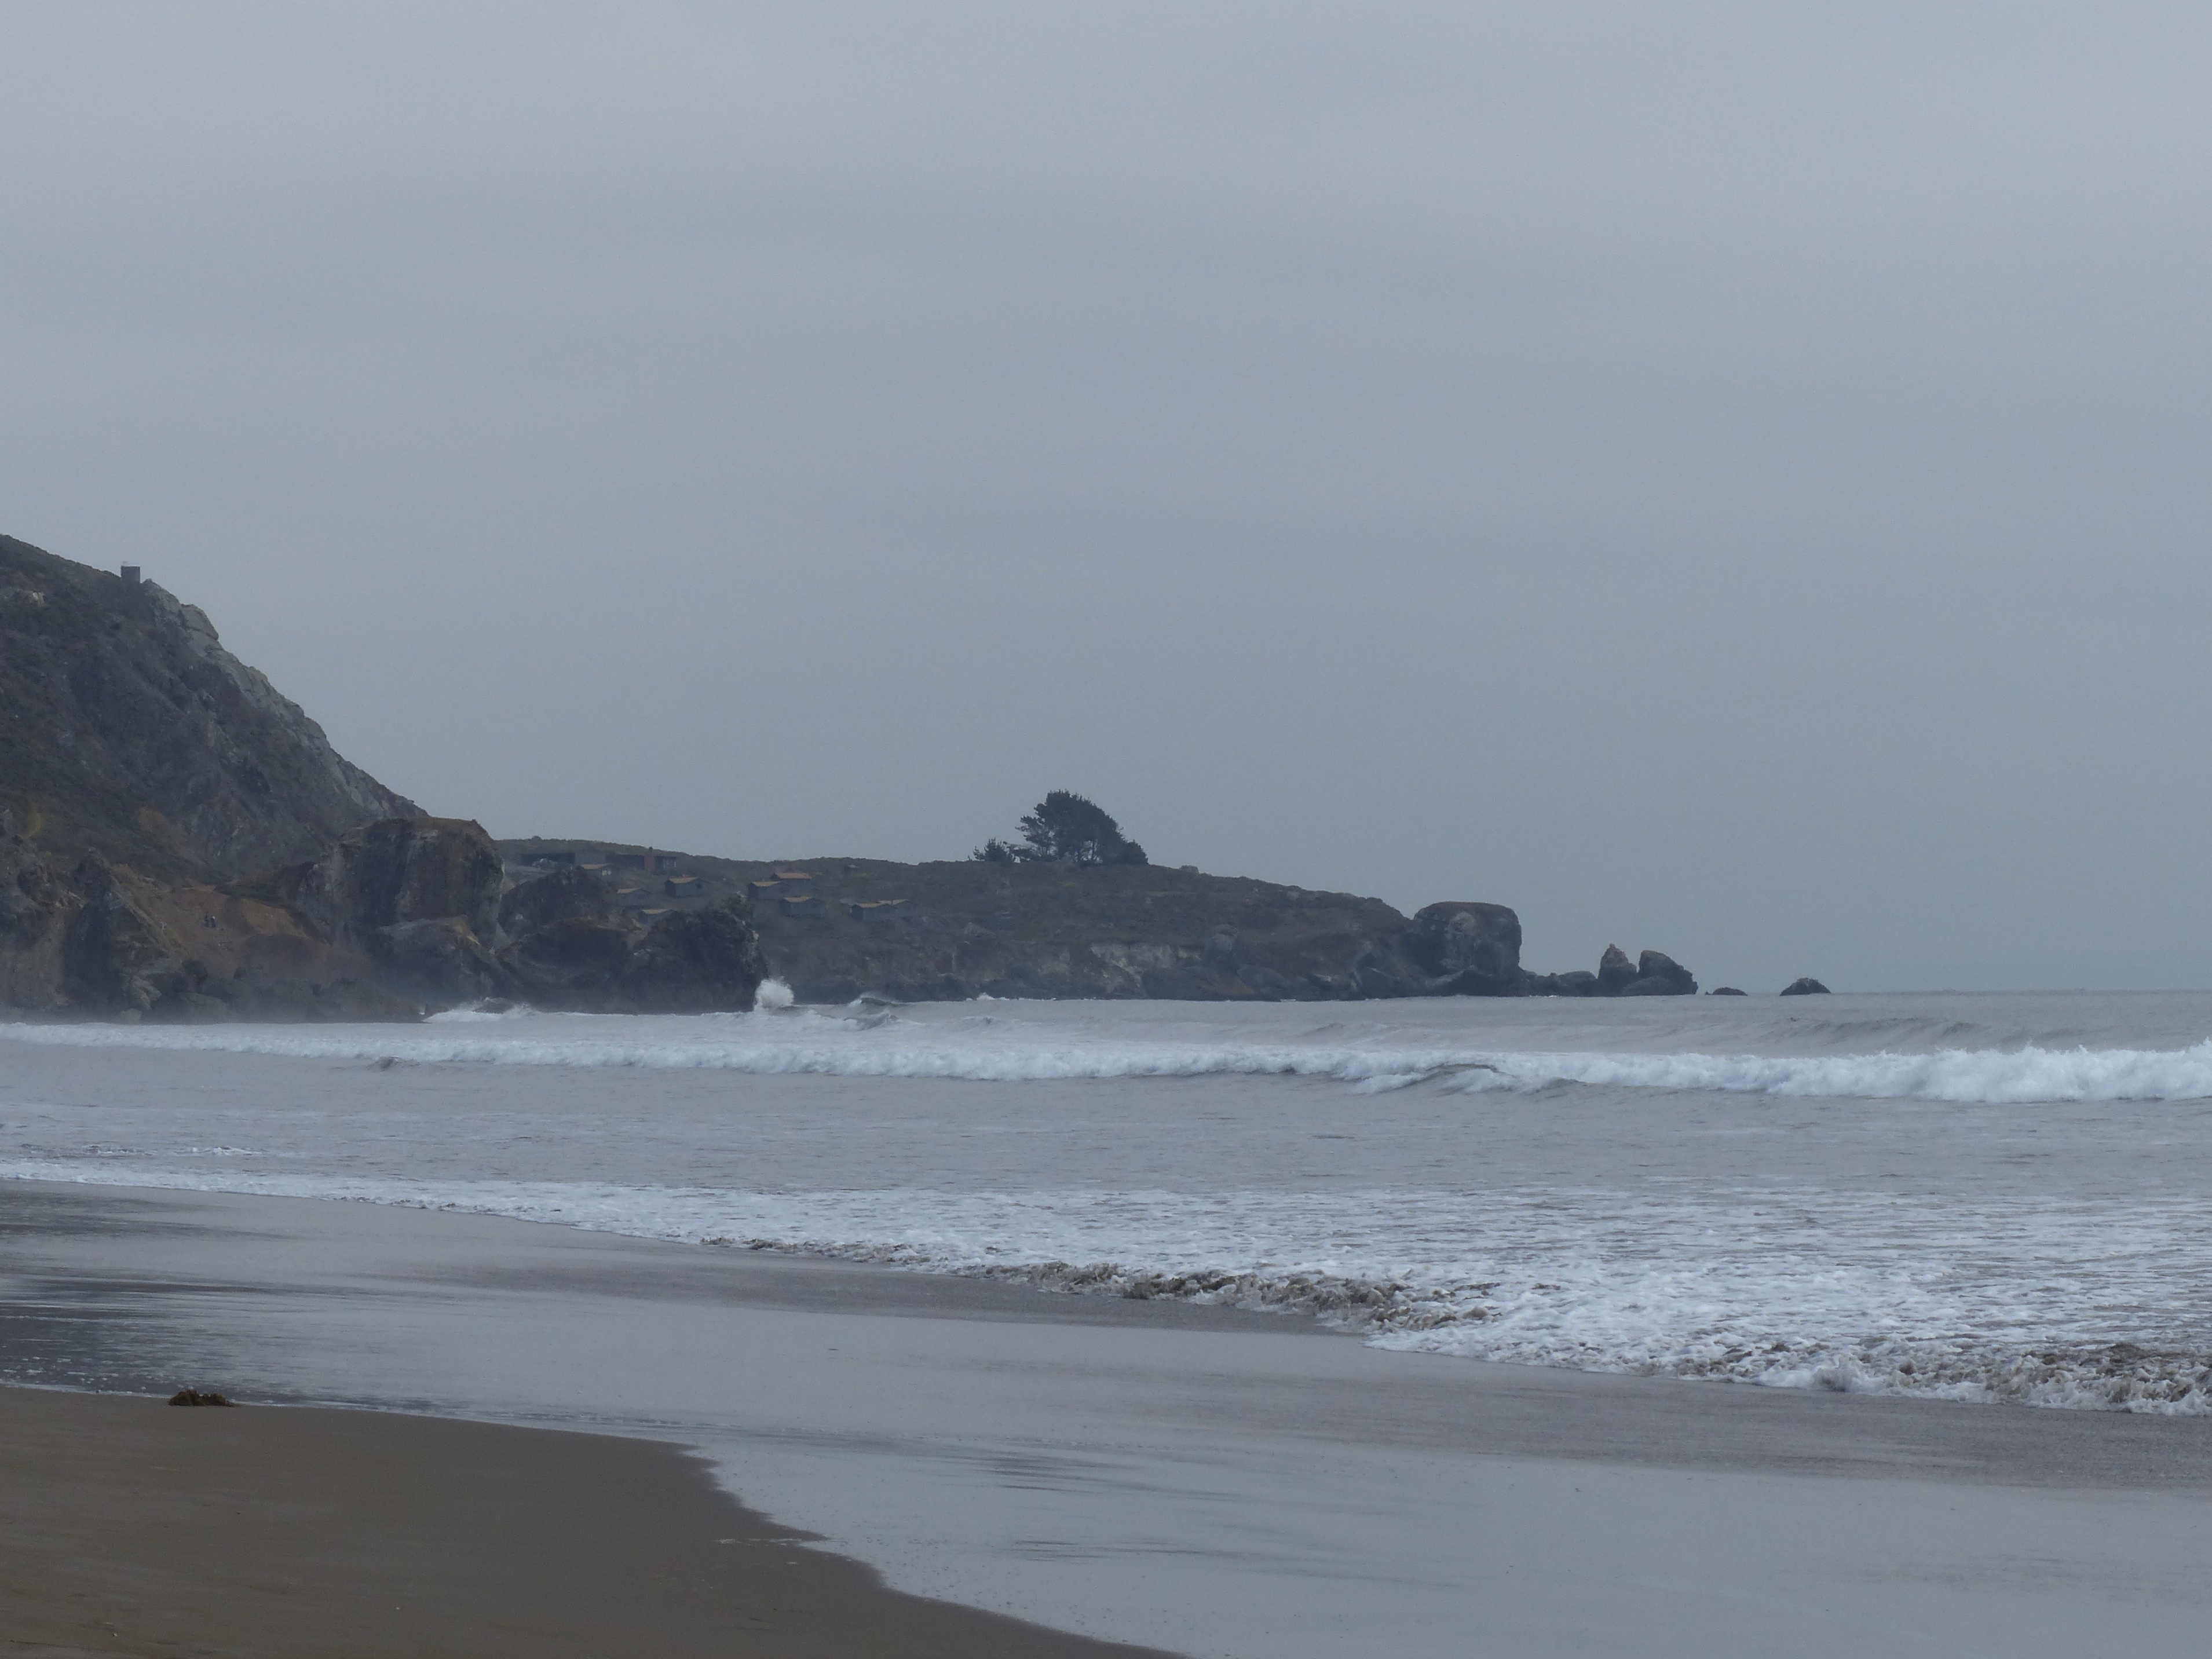
beach, sea, coast, ocean, shore, wave, travel, cliff, weather, usa, bay, terrain, california, body of water, bolinas, marincounty, stinsonbeach, cape, atmospheric phenomenon, wind wave